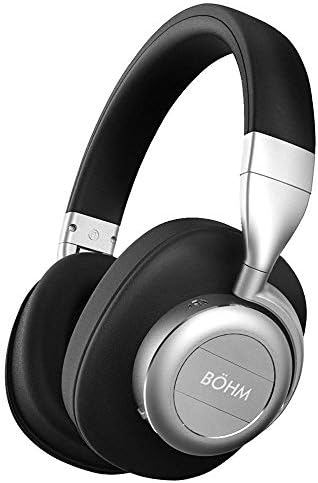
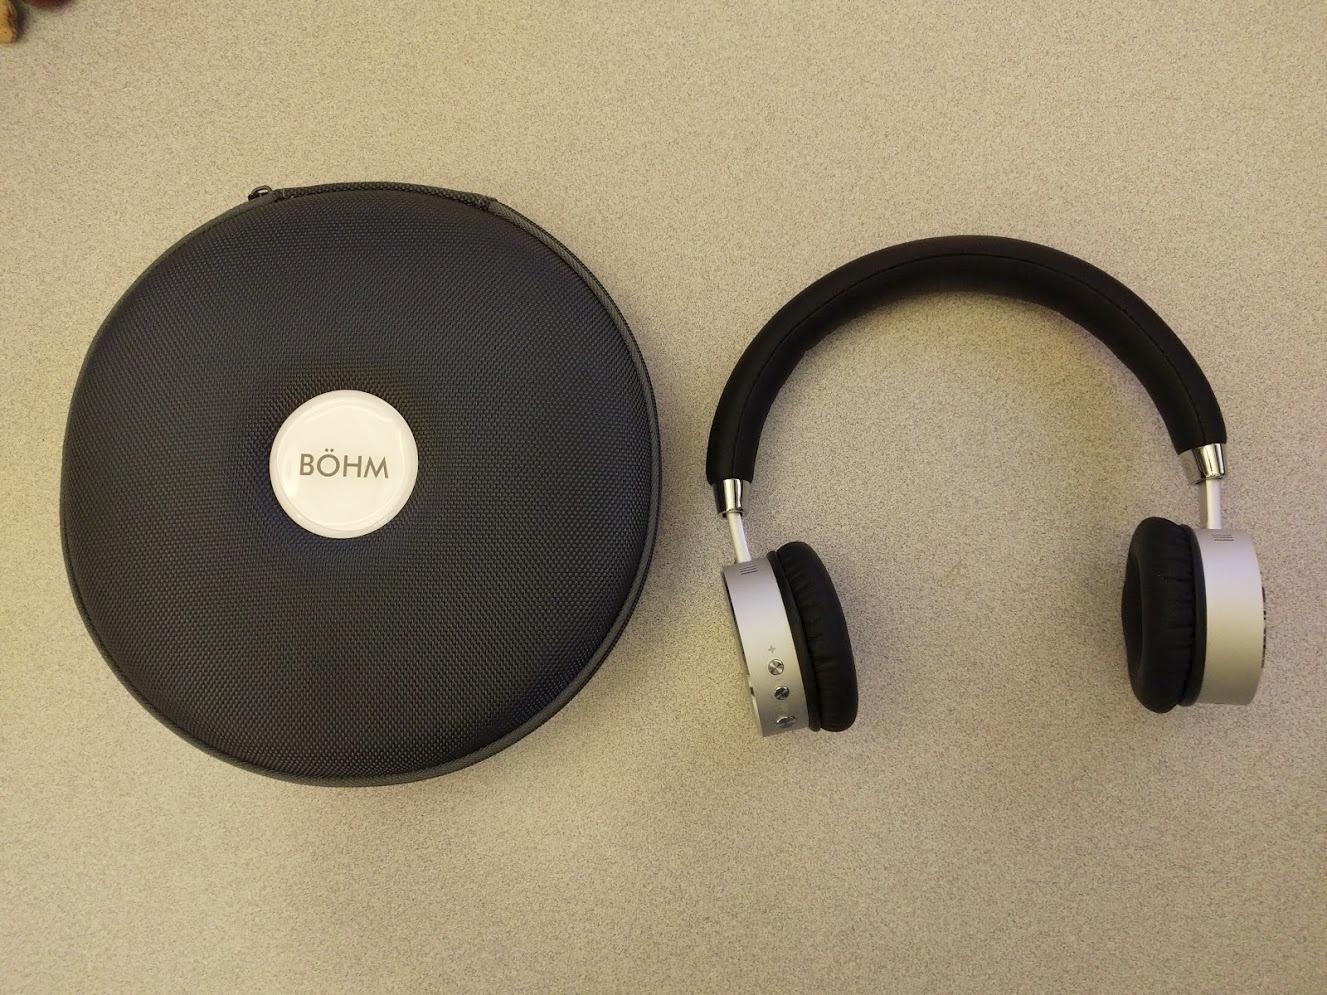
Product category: headphones
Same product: no